Overseas Vietnamese

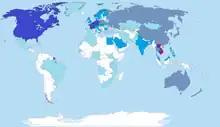
Overseas Vietnamese population by country. Vietnam is marked red. Darker blue represent a larger number of overseas Vietnamese people by percent.

Overseas Vietnamese (or ) refers to the Vietnamese diaspora living outside of Vietnam.